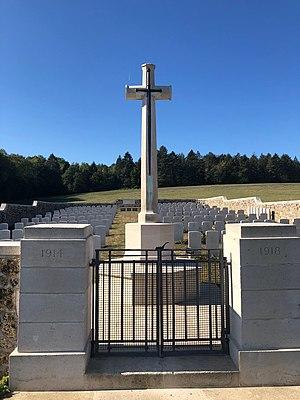
Entrée du cimetière britannique de courmas, avec sa grande croix.
Le cimetière britannique de Courmas se trouve à Courmas, dans la Marne, et accueille des soldats tombés lors de la Première Guerre mondiale.